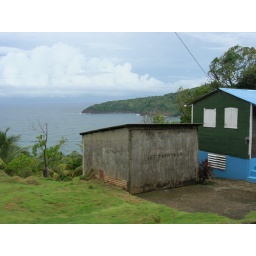
A view of the ocean from the road leading away from the airport in Dominica